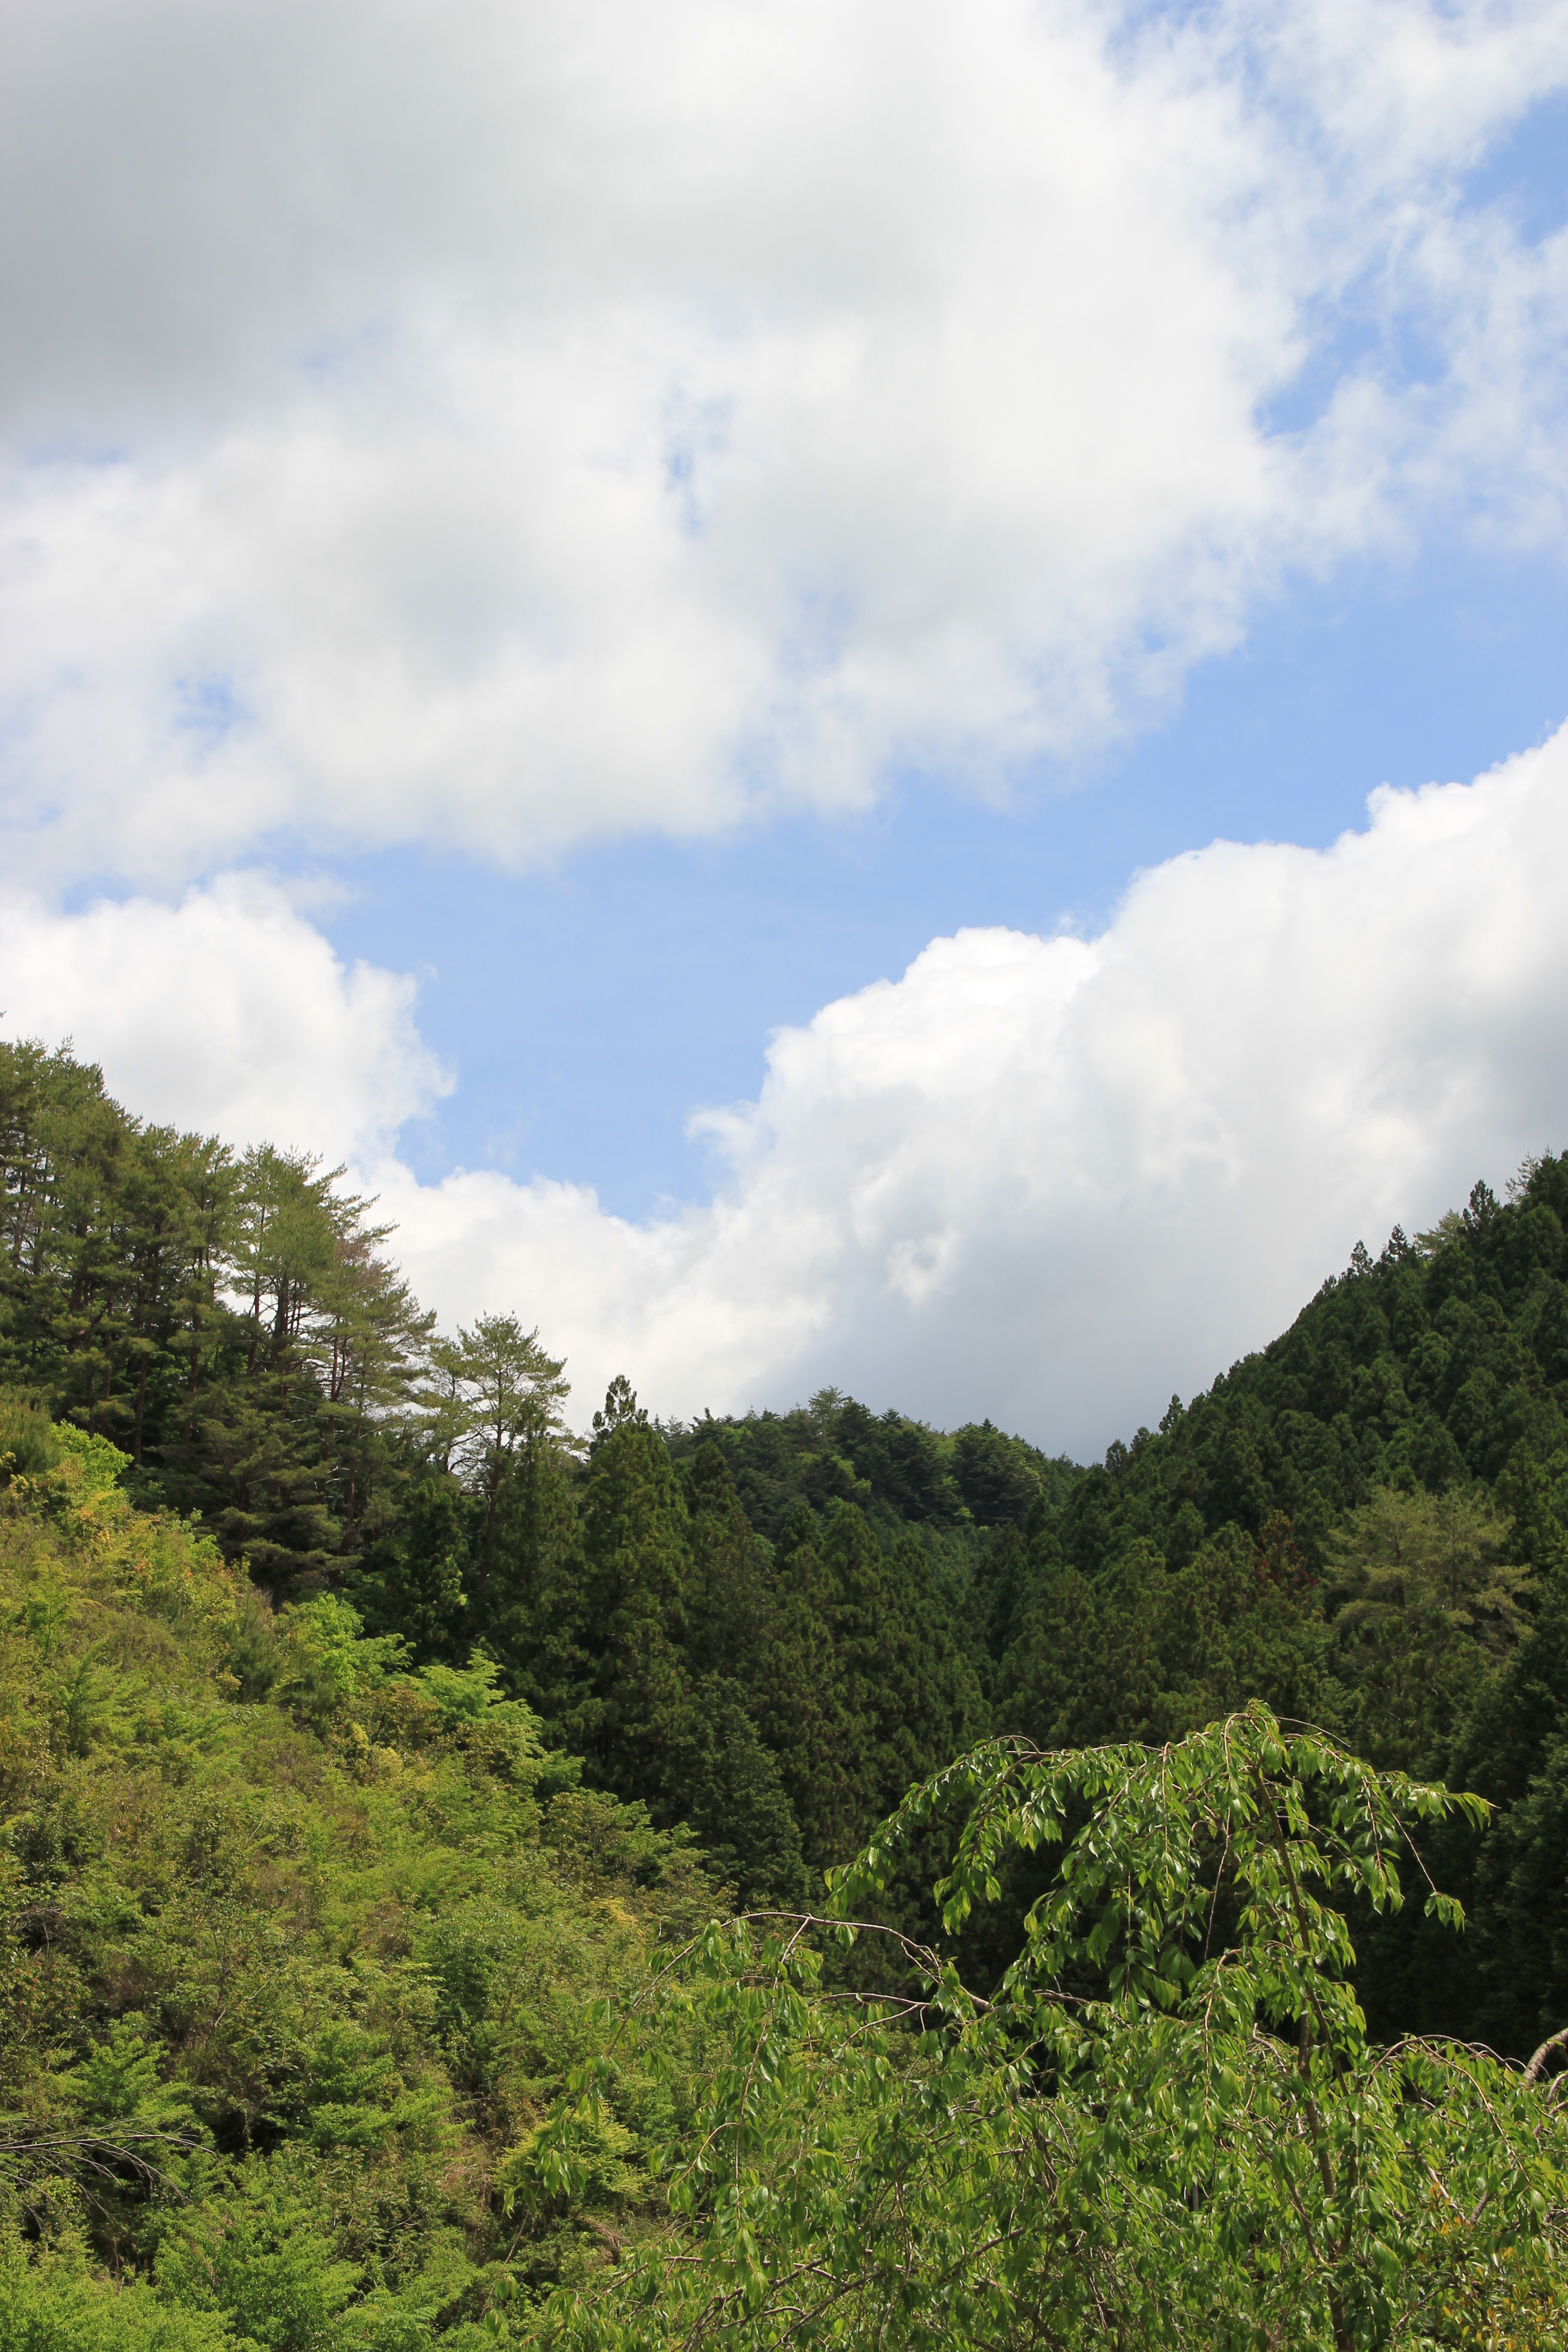
mountain, cloud, sky, plant, leaf, natural environment, natural landscape, tree, vegetation, cumulus, terrestrial plant, grassland, landscape, grass, forest, hill, road, temperate broadleaf and mixed forest, jungle, meteorological phenomenon, shrub, tropics, chaparral, tropical and subtropical coniferous forests, shrubland, wildlife, valley, woodland, old growth forest, rainforest, plantation, valdivian temperate rain forest, pasture, mountain range, Northern hardwood forest, rock, spruce fir forest, trail, temperate coniferous forest, garden